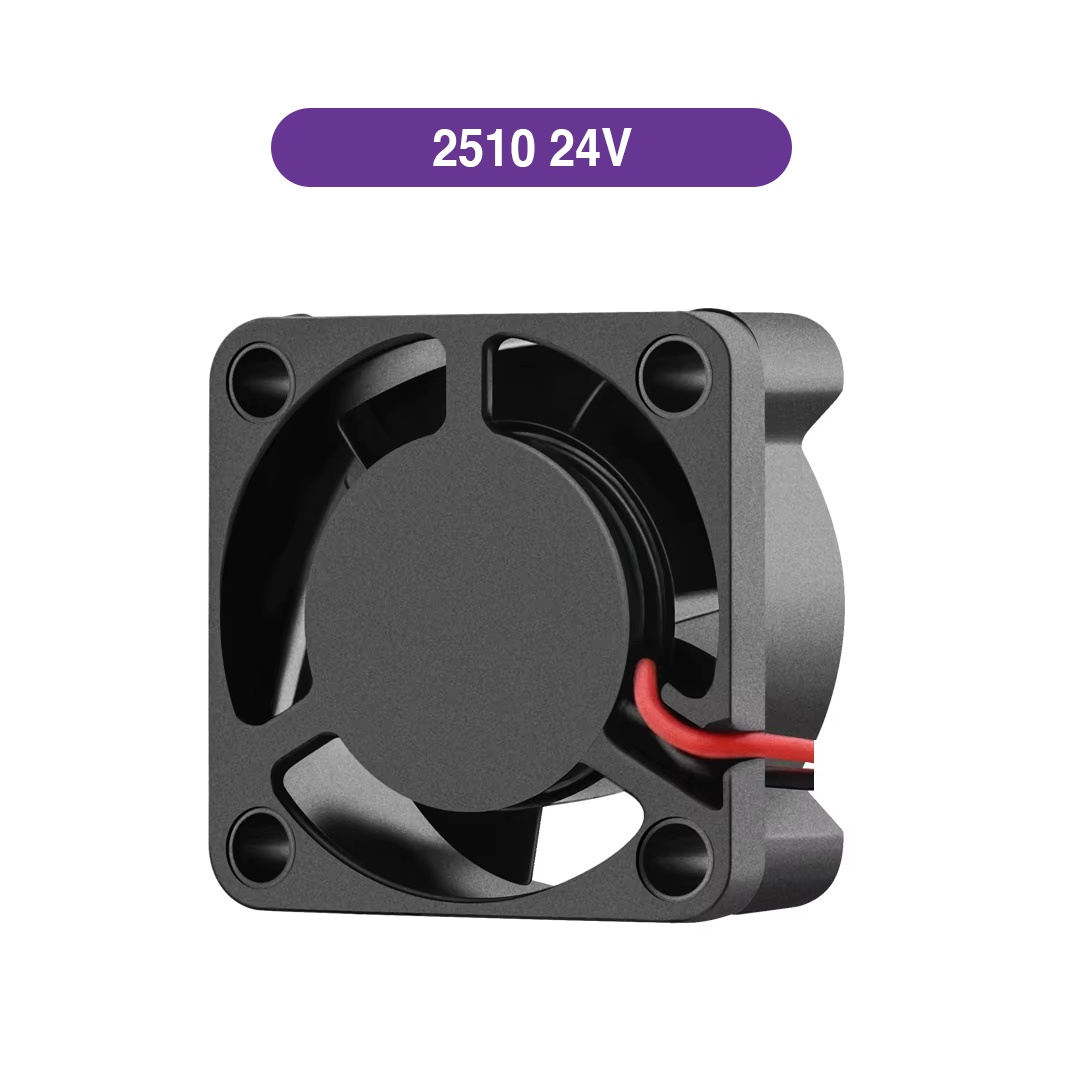
2510 Fan 24V (20cm Cable) Compatible With Ender 3 V3 KE / SE
The 2510 24V fan is an essential cooling solution for 3D printers, designed to ensure consistent airflow to prevent overheating of critical components. With a compact size of 25mm x 10mm, this fan fits easily into tight spaces, making it ideal for various printer models. Equipped with a 20cm cable for convenient connection, it is easy to integrate into your printer setup. This fan operates at 24V, delivering reliable and quiet performance, ensuring smooth cooling for stepper motors, hotends, and extruders during prolonged printing sessions. Its durable design provides long-lasting use, while its low noise ensures a more comfortable printing environment. Perfect for maintaining optimal temperatures, this fan contributes to improved print quality and printer longevity. Compatibility Compatible with a wide range of 3D printers, including popular models with 24V cooling requirements. Ender 3 V3 KE / SE: check the connector and board of your printer, there may be some changes between models.
Brand: Most 3D Printers
Category: Electronics > Print, Copy, Scan & Fax > 3D Printer Accessories > Extruders